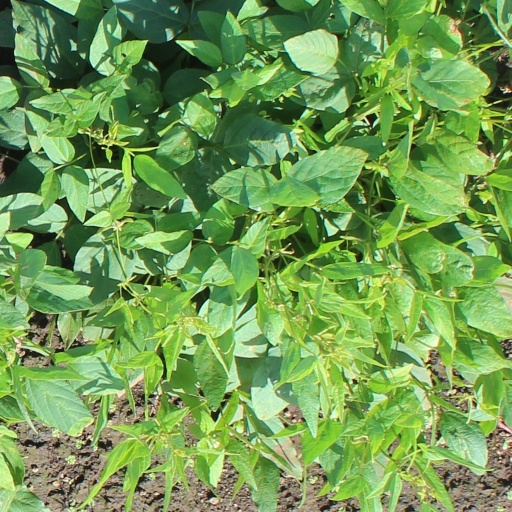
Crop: soybean